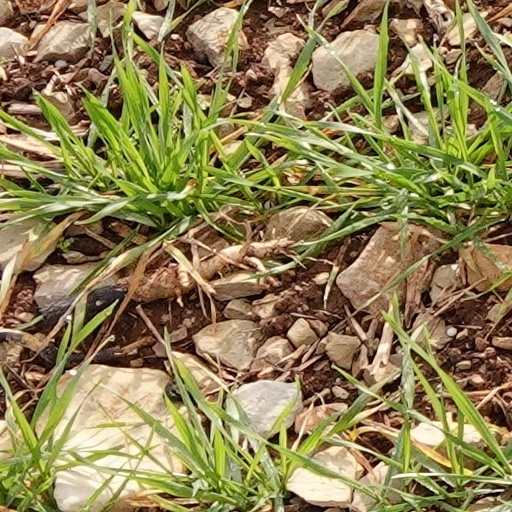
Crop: wheat